Peter Cockburn

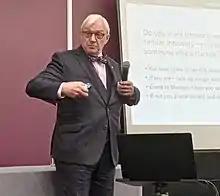
Peter Cockburn presenting at Autumn Stampex 2021

Peter Francis Cockburn FRPSL (born January 1946) is the president of the Royal Philatelic Society London. He is a leading revenue philatelist whose collection of stamps and covers of South East Asia was sold by Spink in Singapore in 2014. He also collects the postage stamps of the BMA period of Malaya.